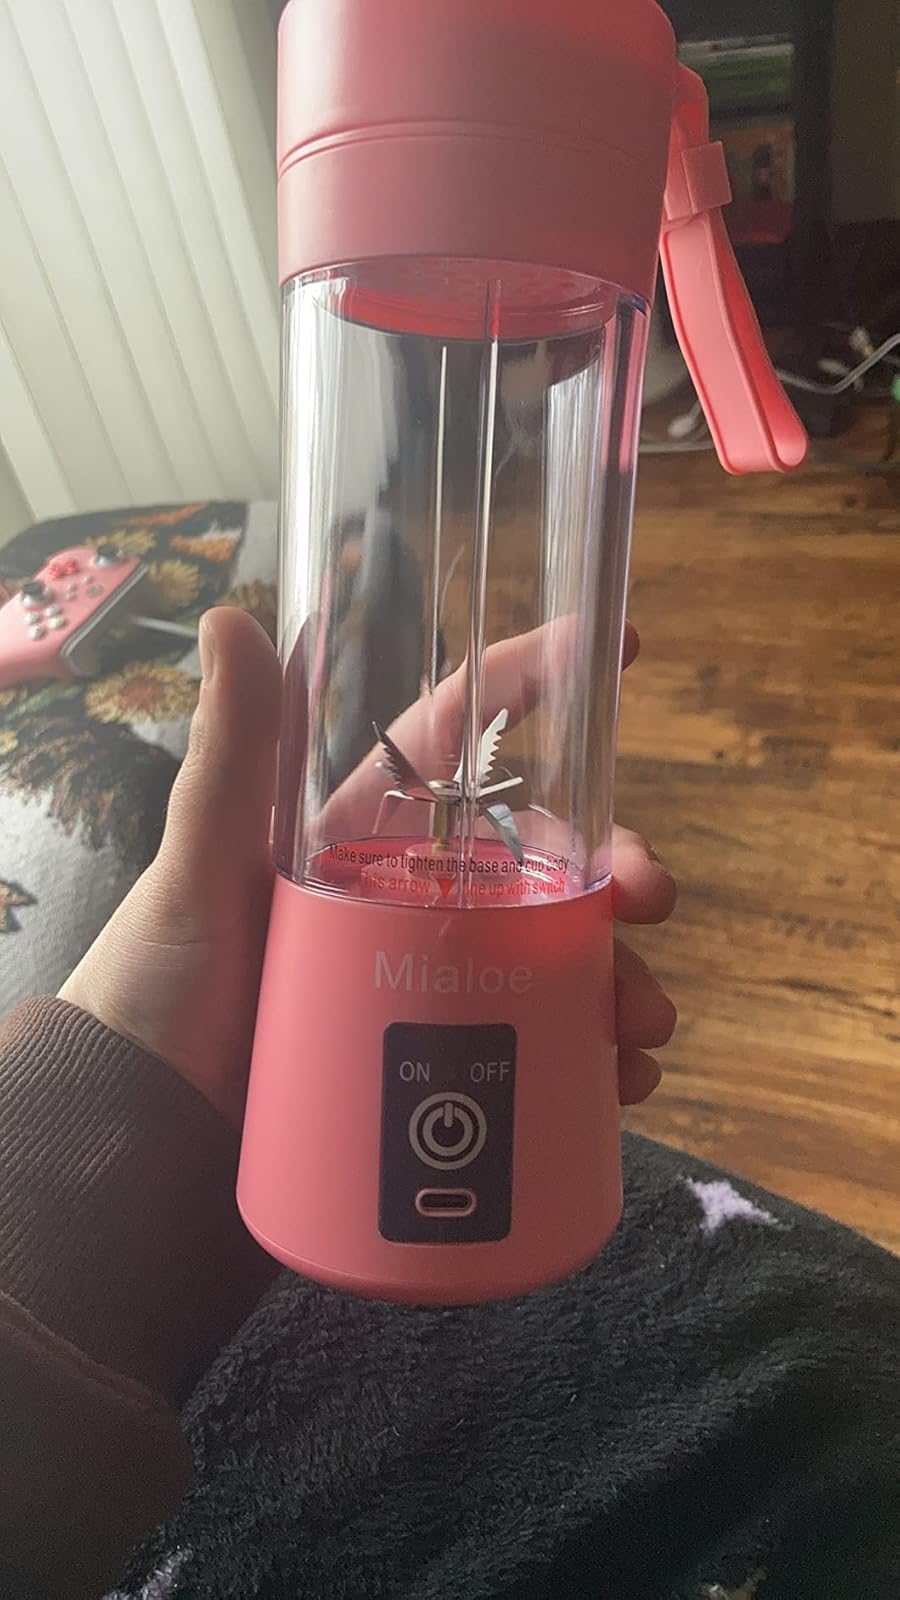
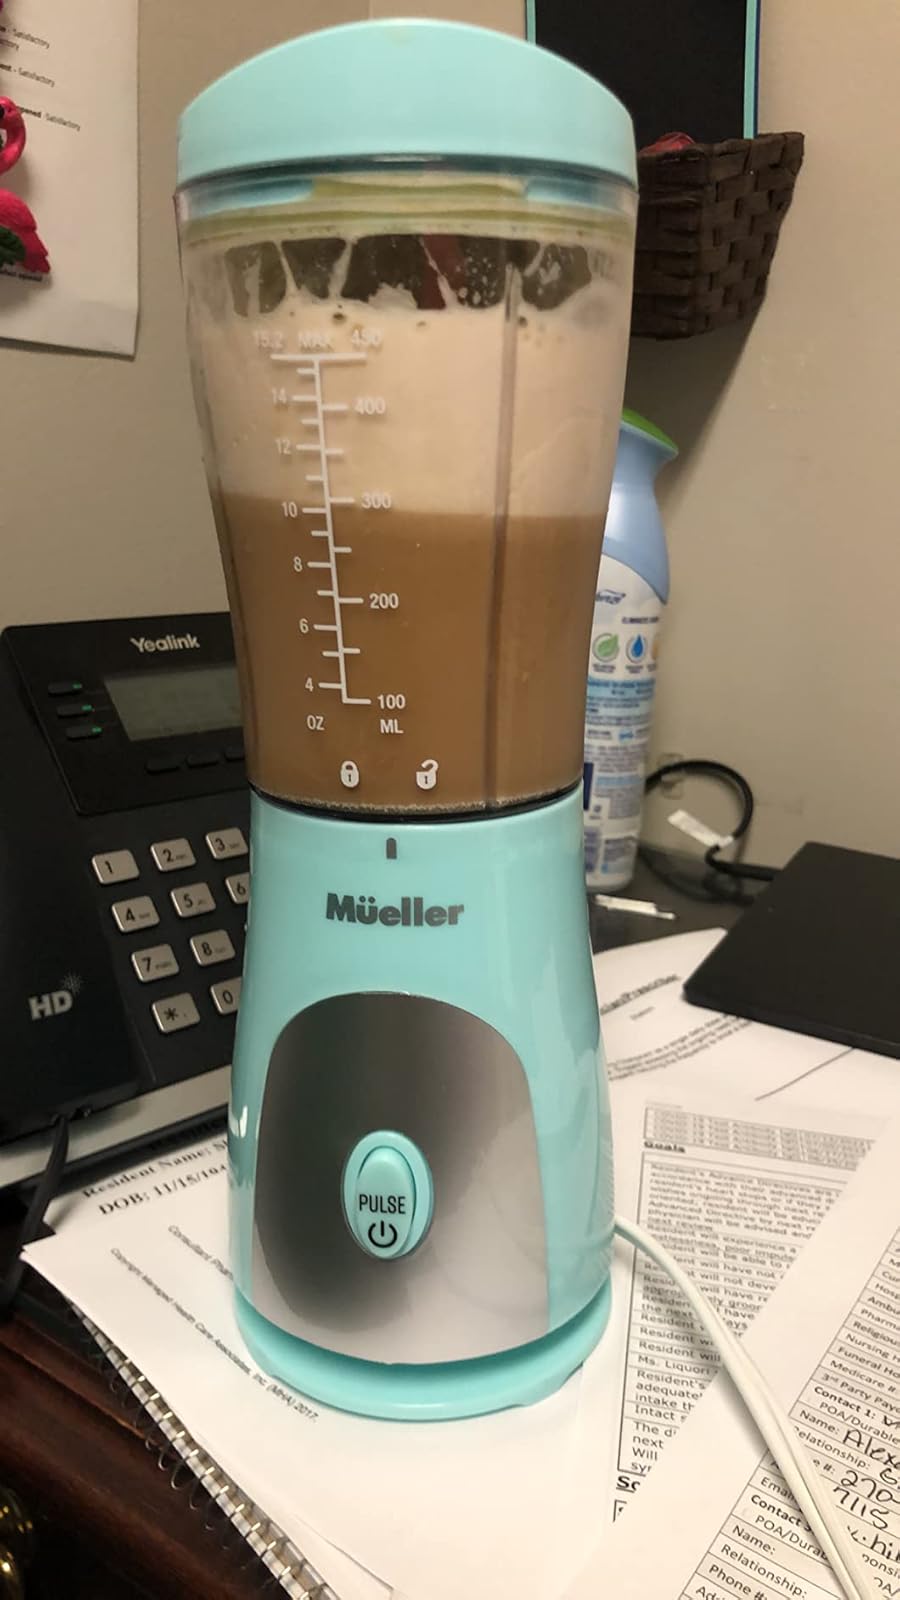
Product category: items_blender
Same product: no